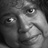
Emotion: neutral